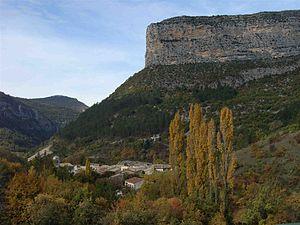
Rémuzat en Drôme provençale
Rémuzat est une commune française des Baronnies de Provence située dans le département de la Drôme, en région Auvergne-Rhône-Alpes. La commune ne fait pas partie du Parc naturel régional des Baronnies provençales créé en 2014, bien que située dans son périmètre.